Martha Hildebrandt

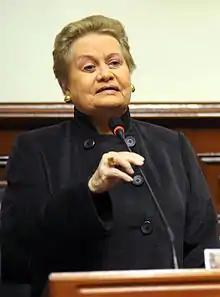

Martha Luz Hildebrandt Pérez-Treviño (13 January 1925 – 8 December 2022) was a Peruvian linguist and Fujimorist politician. She was first elected to Congress in 1995 and, in 1999, she became the second woman to serve as President of the Congress of the Republic of Peru (following Martha Chávez's term in 1995–1996).